I Am Not Spock

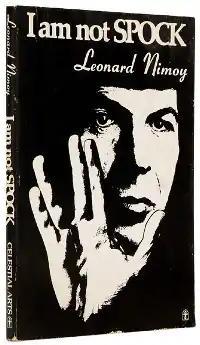
Original edition

I Am Not Spock is Leonard Nimoy's first autobiography. Published in 1975, between the end of "" and the production of "", the book was criticized by some fans because of the perception that Nimoy was rejecting the character Spock. He maintained he was only clarifying the difference between himself and Spock, whom he always enjoyed playing. However, he later published "I Am Spock" in an attempt to address the misconceptions.